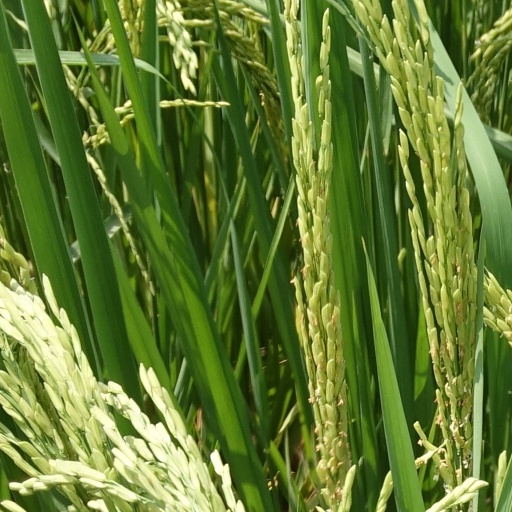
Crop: rice